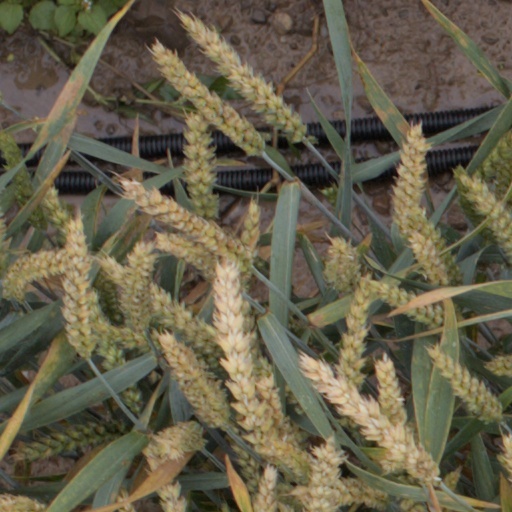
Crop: wheat